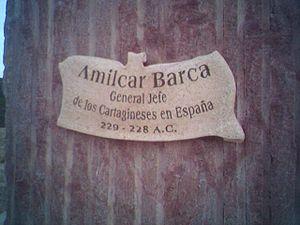
On appelle Barcides les membres de la dynastie dont le fondateur est Hamilcar Barca. Il s'agit d'une puissante famille de l'antique cité-État Carthage fondée par des colons phéniciens et dont la rivalité avec Rome s'achève avec la Troisième Guerre punique.
Hamilcar Barca ou Barcas, né vers 290 av. J.-C. et mort en 228 av. J.-C., est un homme d'État et général carthaginois, originaire de la région de Cyrène. Fondateur de la dynastie des Barcides, il est le père du célèbre général Hannibal, ainsi que de Hasdrubal et Magon.